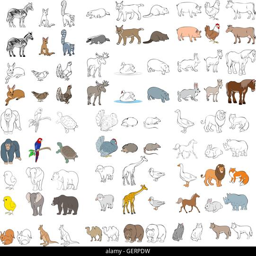
vector illustration of a different animals set